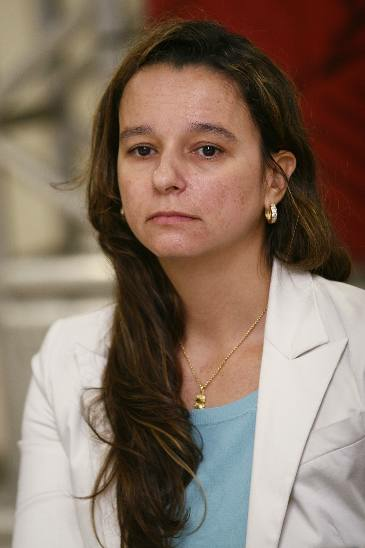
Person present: Yes